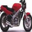
Label: motorcycle